Interstate Bakeries

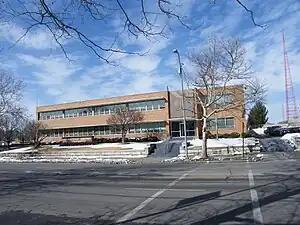
Former headquarters on Armour Boulevard in Kansas City (later the operations center).

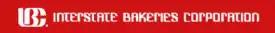
Former Interstate Bakeries logo

The company has its roots in Nafziger Bakeries, founded by Ralph Leroy Nafziger in a church basement at 6th and Prospect Avenue in Kansas City in 1905. Nafziger expanded the bakeries and bought out competitors. In 1925 he sold Nafziger to Purity Bakeries (which became American Bakeries) and acquired a controlling interest in Schulze Baking Company and its Butternut Breads brand.